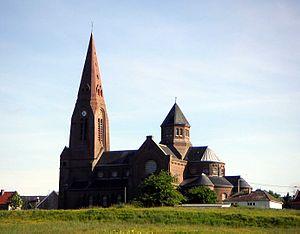
Vue de l'église de Oisy-le-Verger (Pas-de-Calais). Photo prise par Padawane
Oisy-le-Verger est une commune française située dans le département du Pas-de-Calais en région Hauts-de-France.